David Mack (police officer)

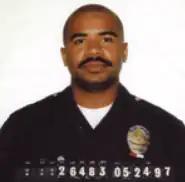

David Anthony Mack (born May 30, 1961) is a former professional runner and Los Angeles Police Department (LAPD) officer involved in the Rampart Division's Community Resources Against Street Hoodlums (CRASH) unit. He was one of the central figures in the LAPD Rampart police corruption scandal. Mack was arrested in December 1997 for robbery of $722,000 from a South Central Los Angeles branch of the Bank of America. He was sentenced to fourteen years and three months in federal prison. Mack has never revealed the whereabouts of the money.